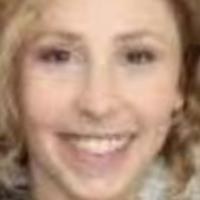
Age group: age 21-30